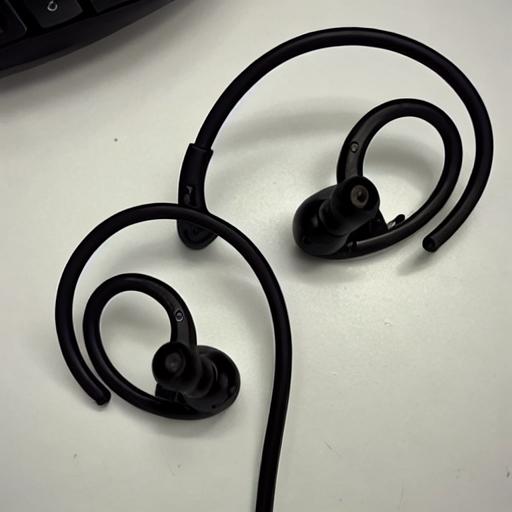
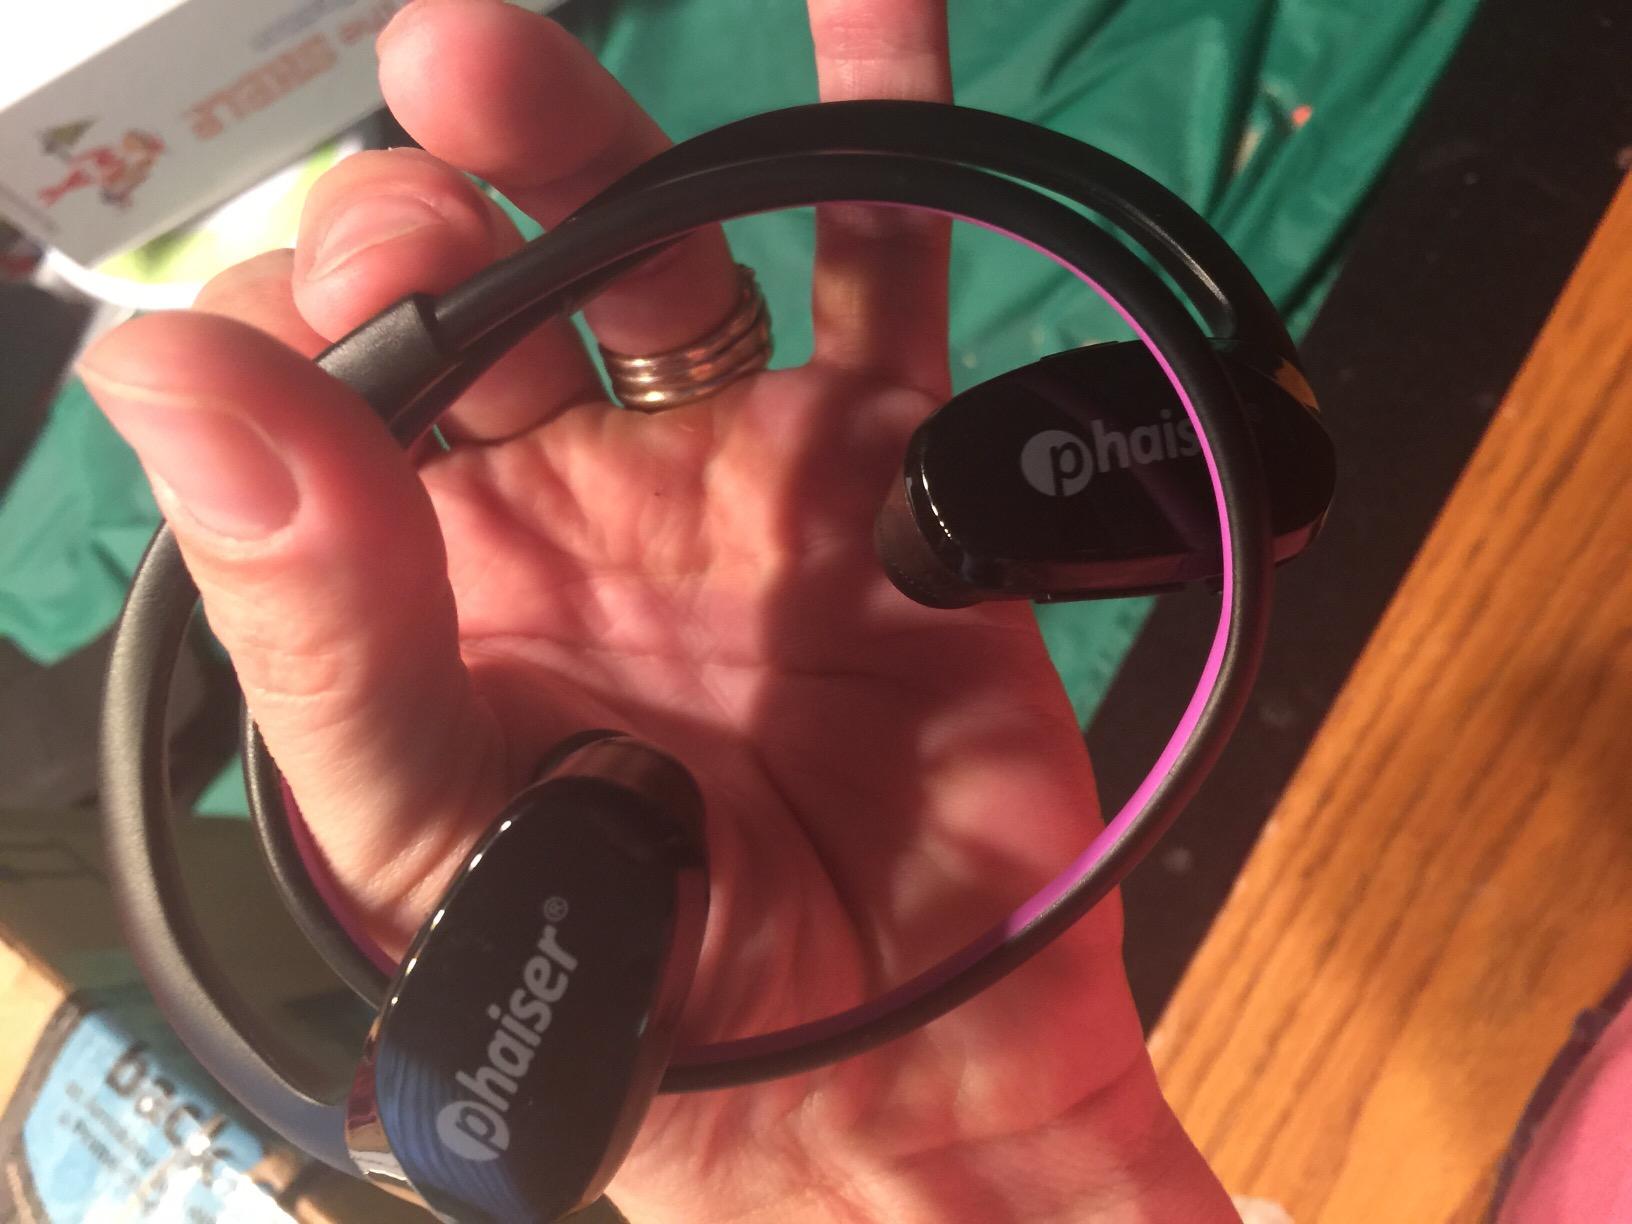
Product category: earbuds
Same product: no